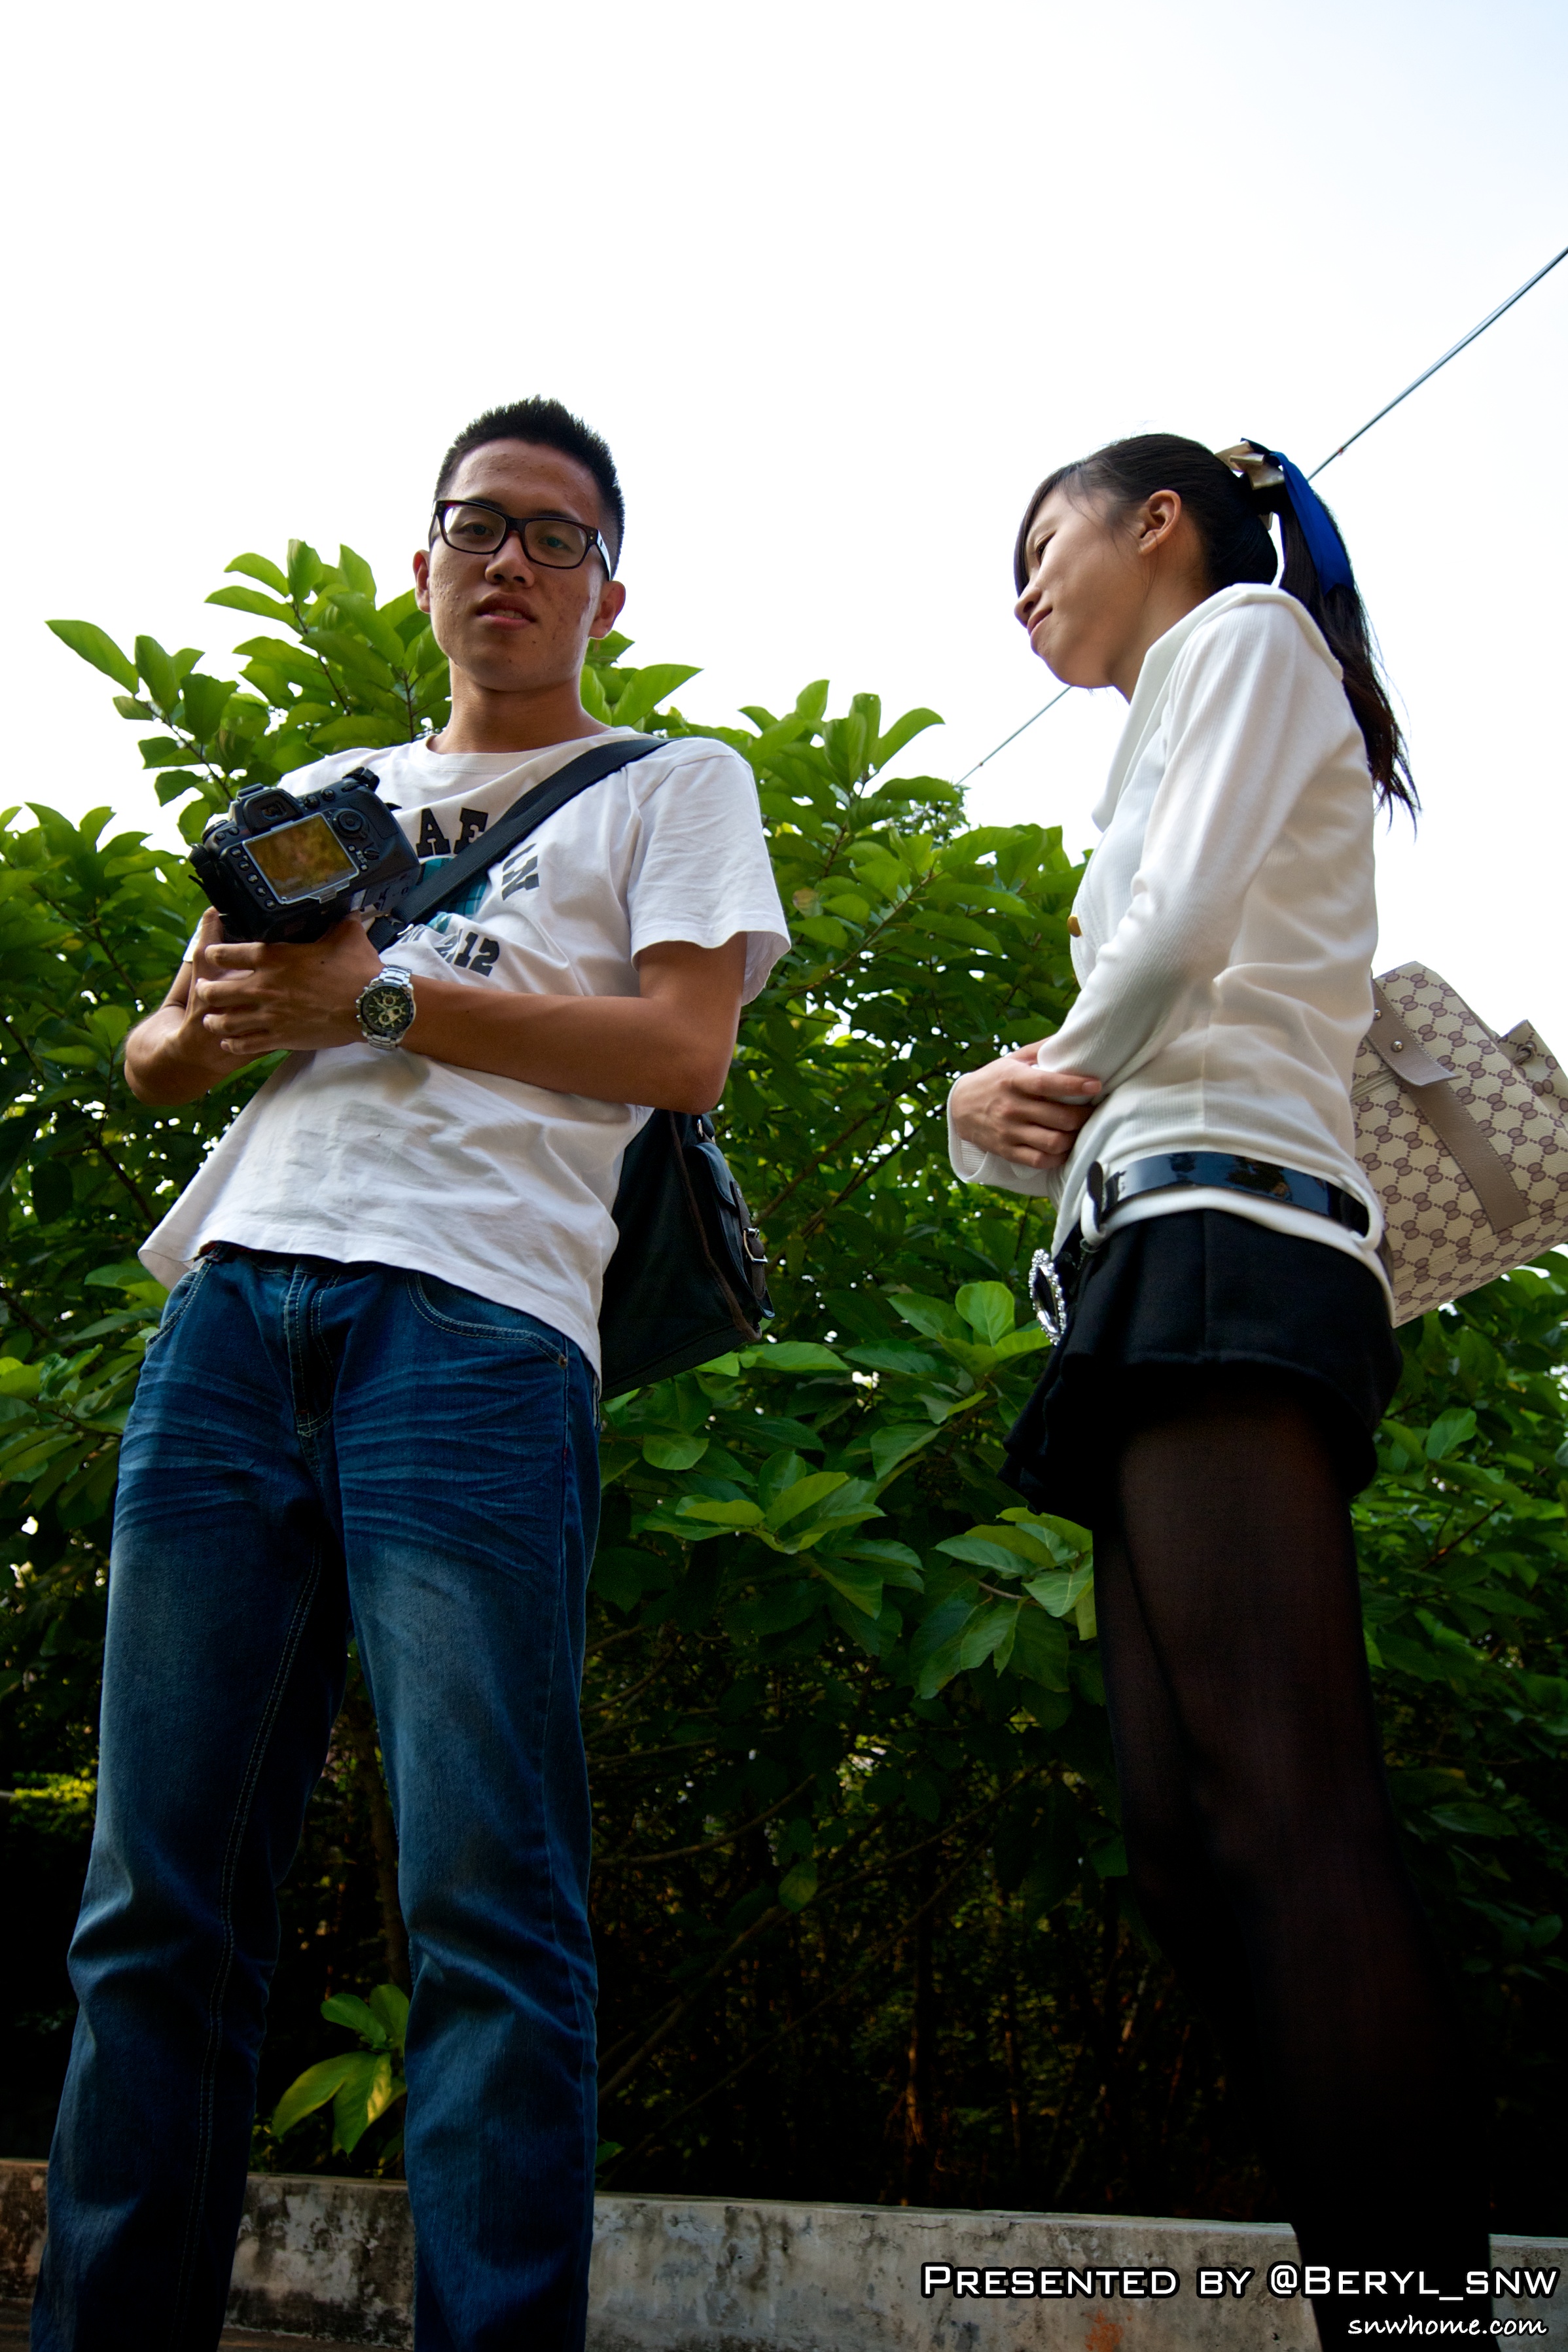
man, creative, sky, girl, boy, male, model, student, outdoors, girls, boys, university, canton, china, guangzhou